2009 Toronto Argonauts season

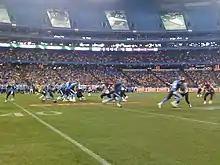
QB Cody Pickett (3) prepares to pass midway through the fourth quarter.

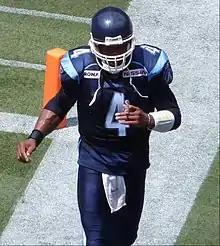
Kerry Joseph

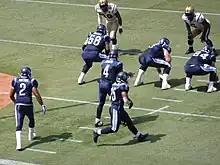
Joseph, Payton, and Robertson in the backfield

After finishing last in the East division, the Argonauts failed to qualify for the 2009 CFL playoffs.